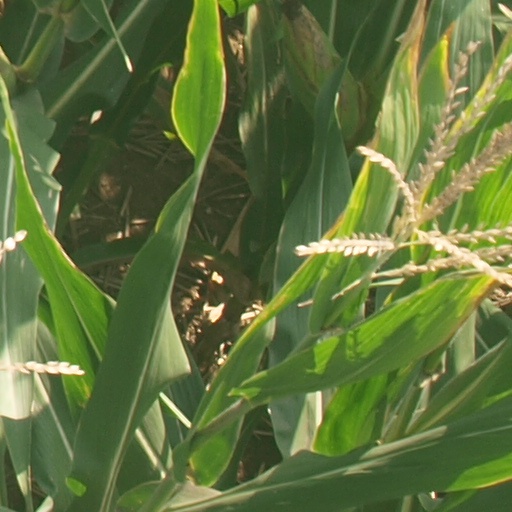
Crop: maize; corn